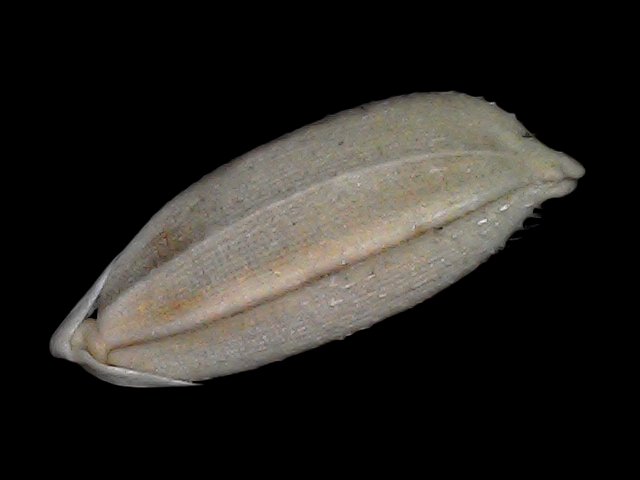
Rice variety: Br22